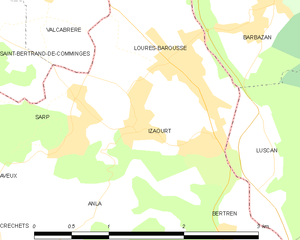
Izaourt est une commune française située dans le département des Hautes-Pyrénées, en région Occitanie.